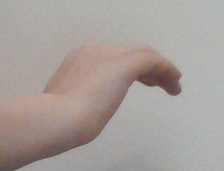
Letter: haa